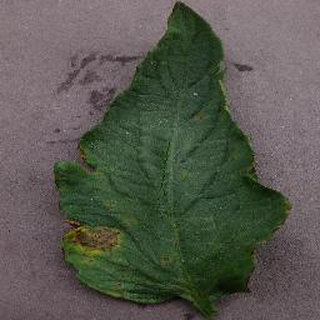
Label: tomato_bacterial_spot